Brown rat

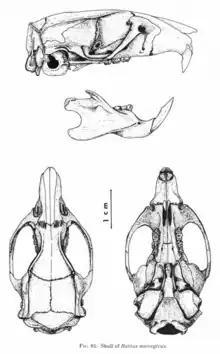
Brown rat skull

The brown rat is nocturnal and is a good swimmer, both on the surface and underwater, and has been observed climbing slim round metal poles several feet in order to reach garden bird feeders. Brown rats dig well, and often excavate extensive burrow systems. A 2007 study found brown rats to possess metacognition, a mental ability previously only found in humans and some other primates, but further analysis suggested they may have been following simple operant conditioning principles.